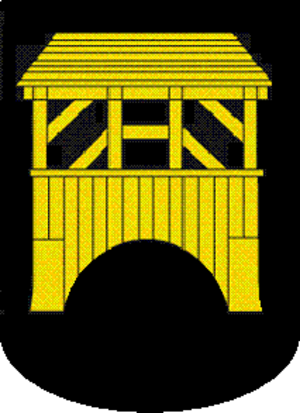
Rickenbach est une commune suisse du canton de Thurgovie, située dans le district de Münchwilen.